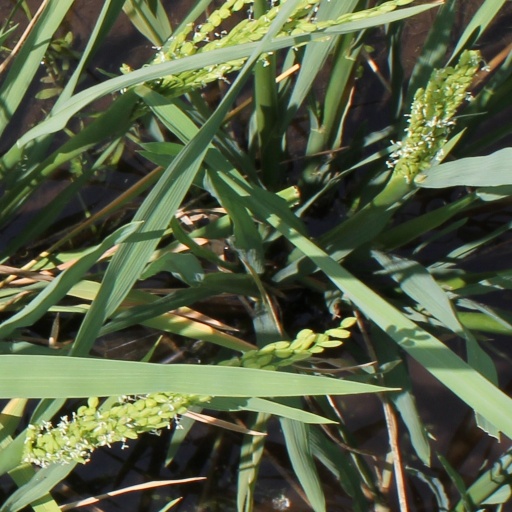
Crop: rice